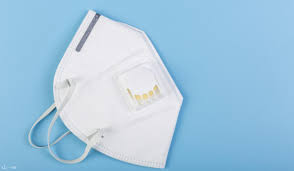
Label: trash